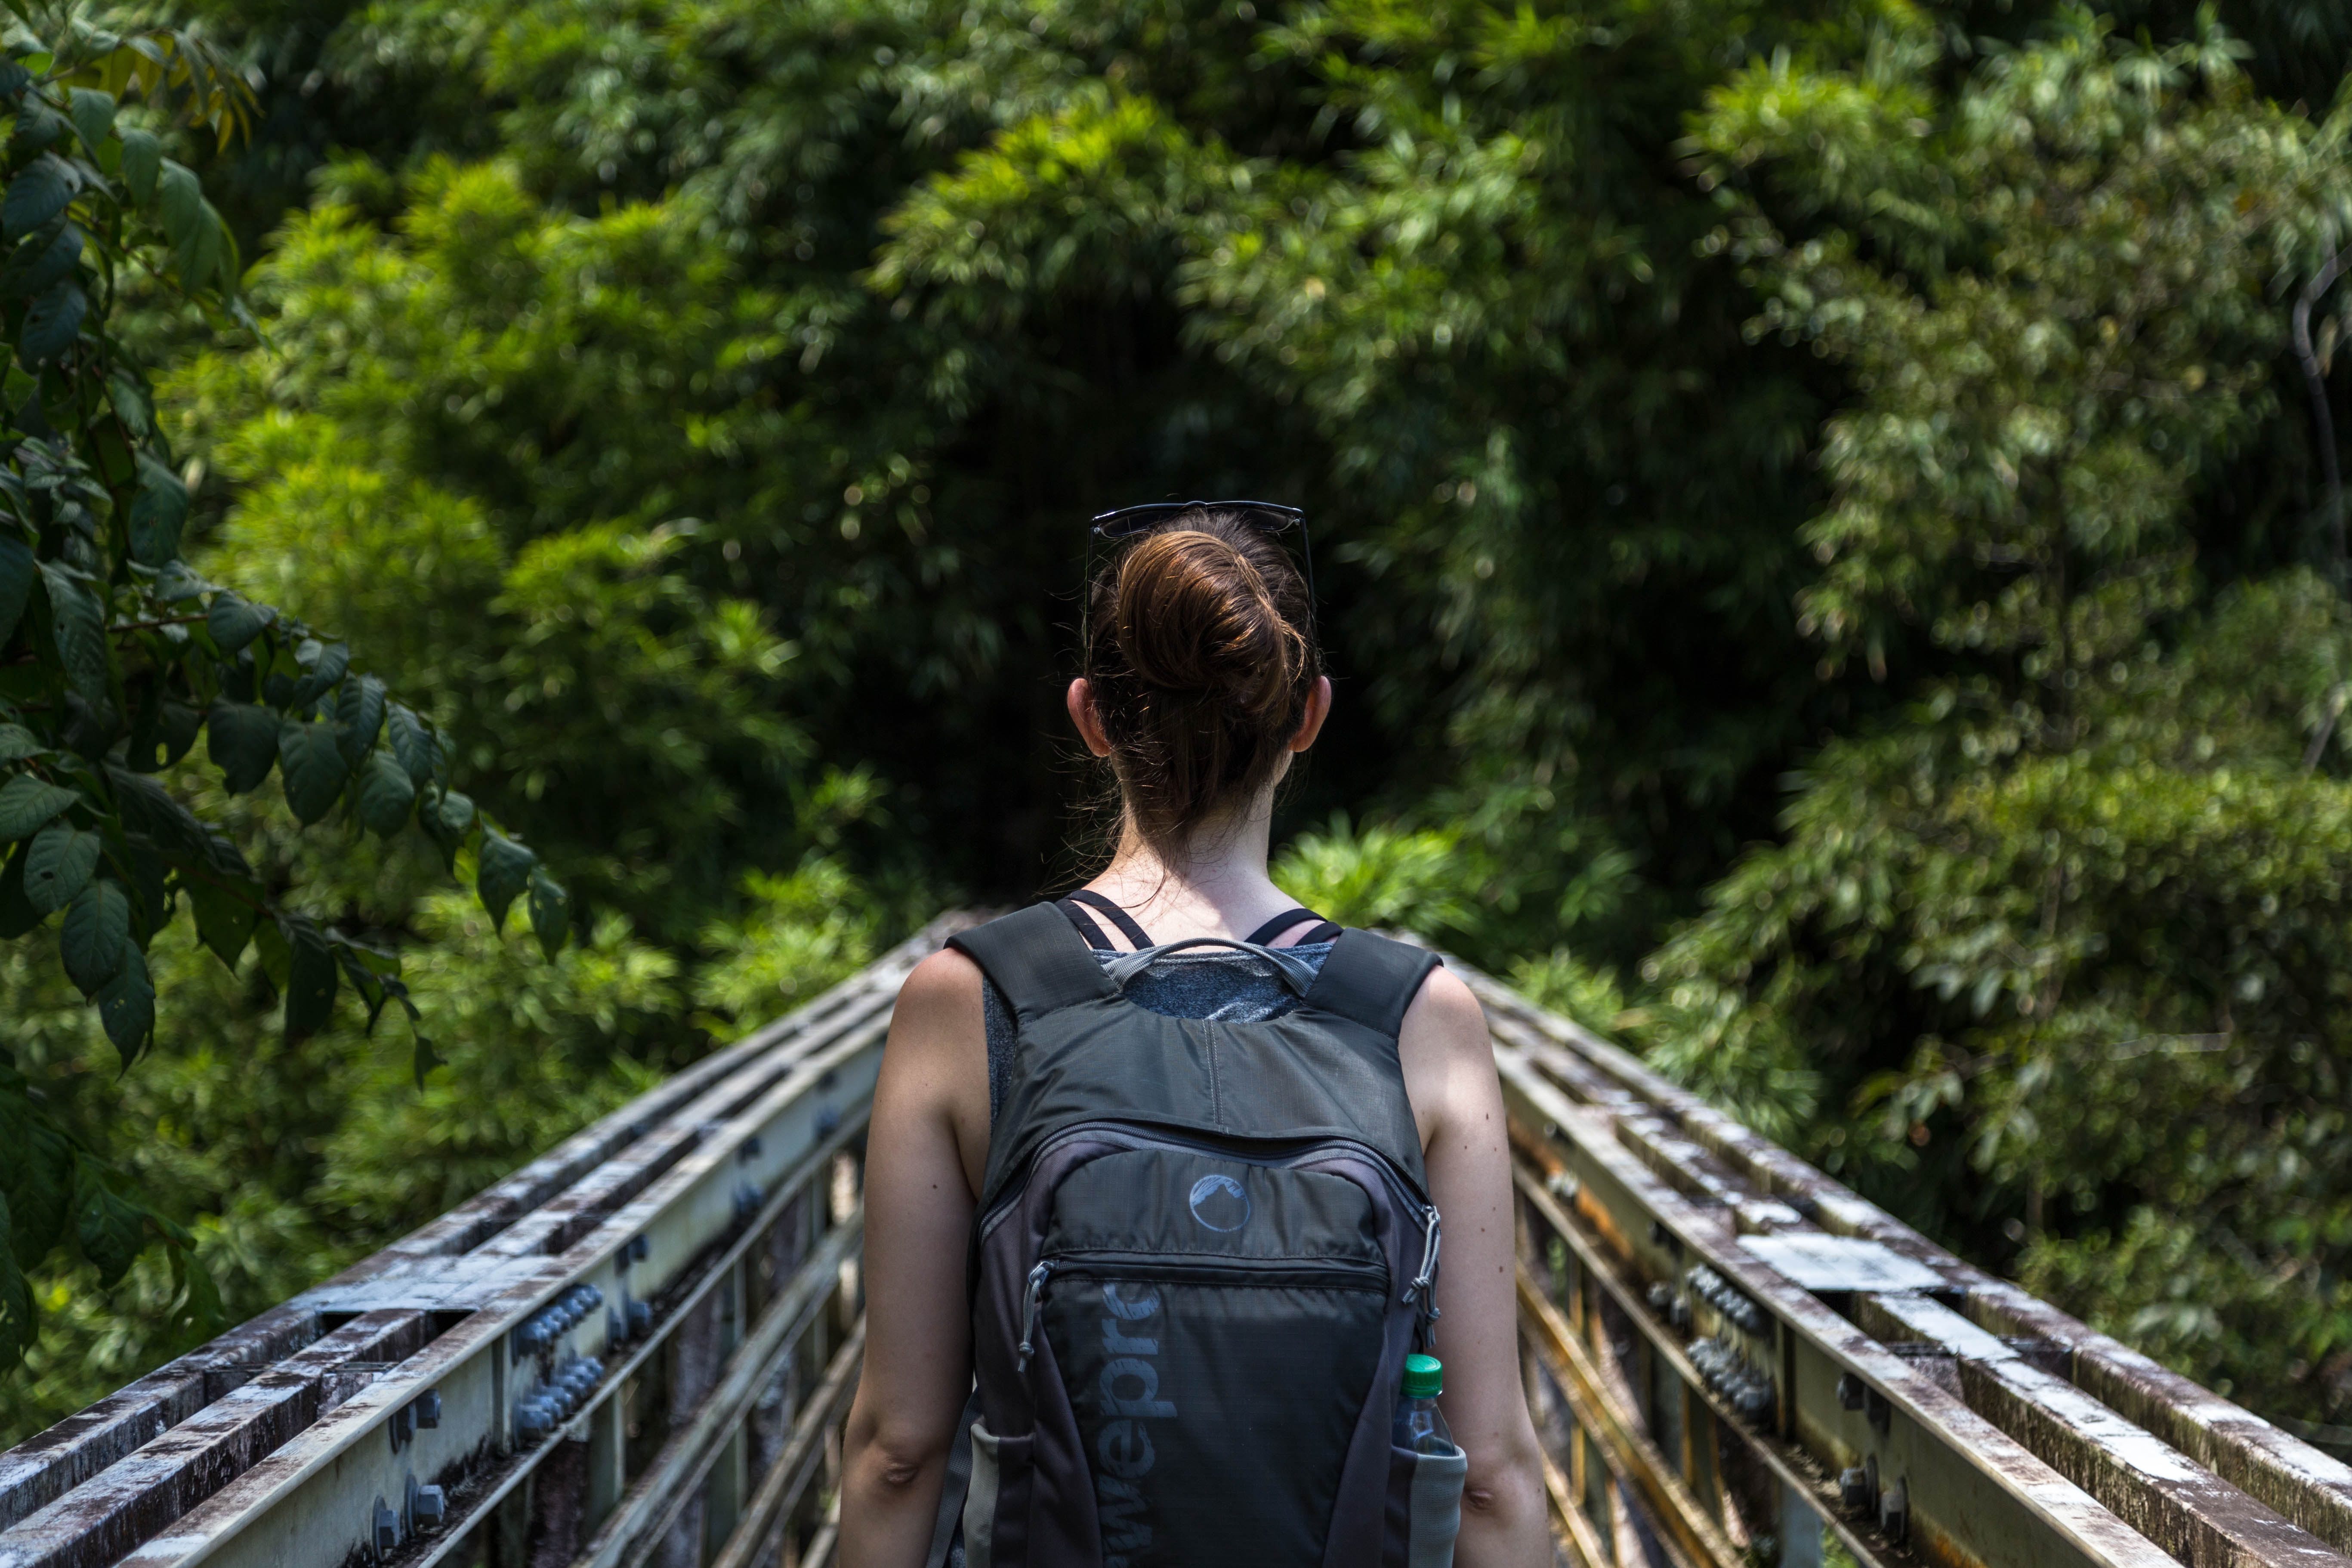
habitat, forest, spring, jungle, walking, screenshot, rainforest, adventure